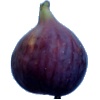
Label: Fig 1